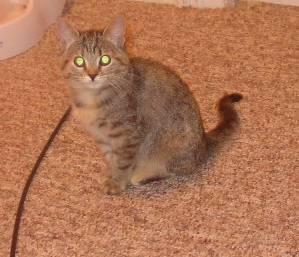
cat